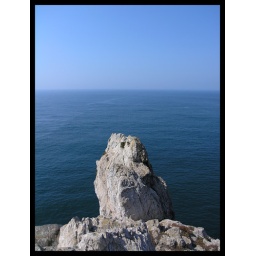
Portugal rock and the atlantic ocean in Sagres